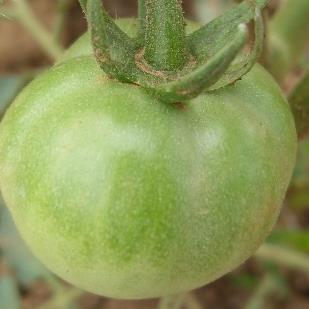
Crop: Tomato
Condition: healthy-fruit